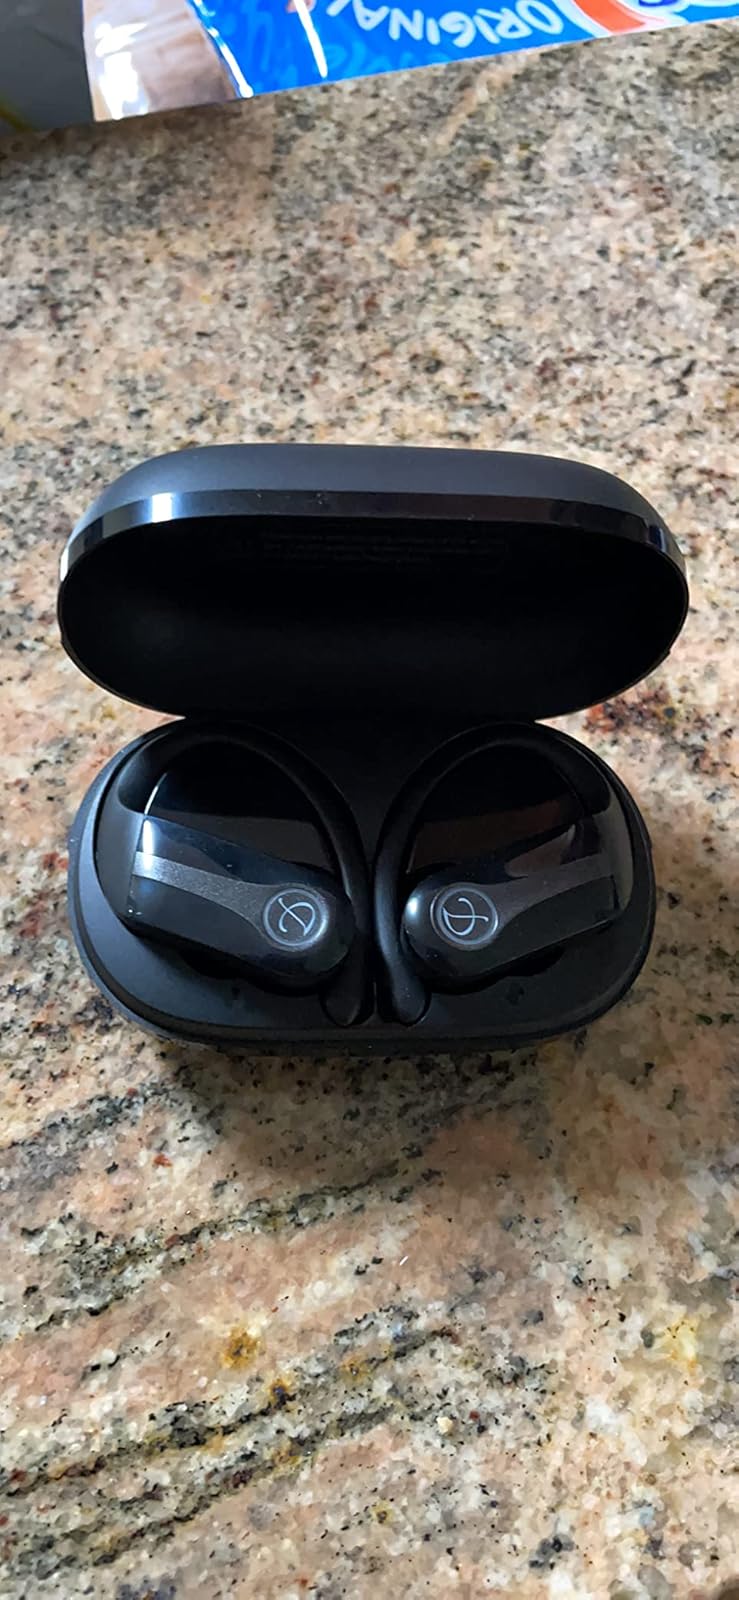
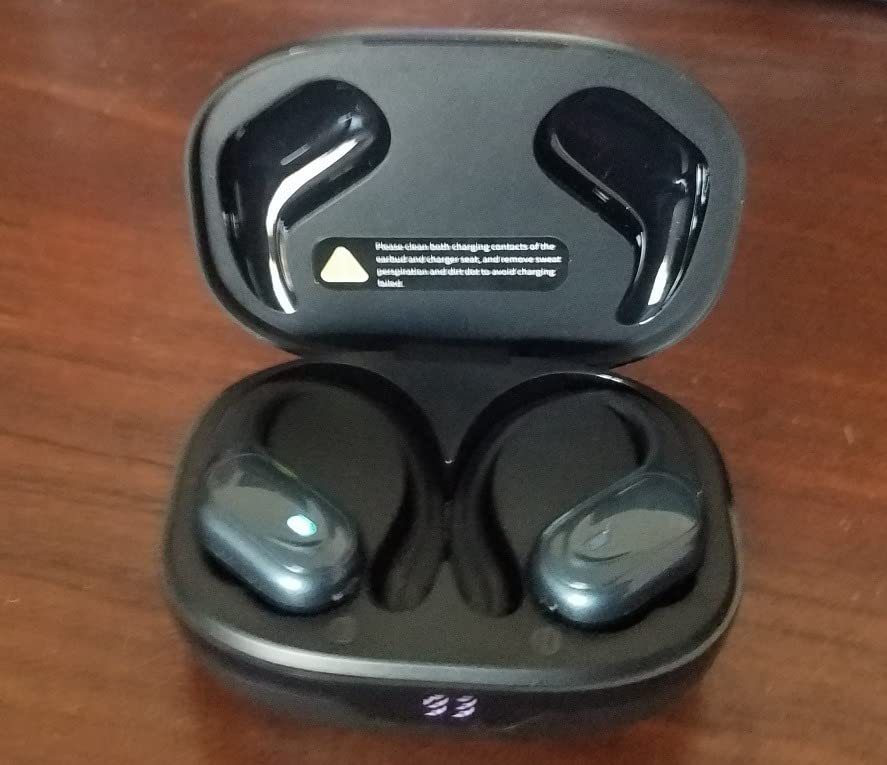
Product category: earbuds
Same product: no